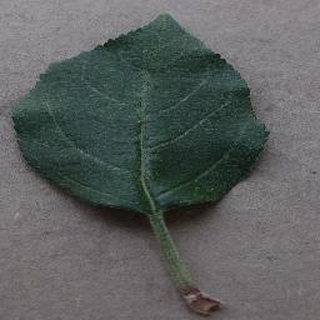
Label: healthy_apple